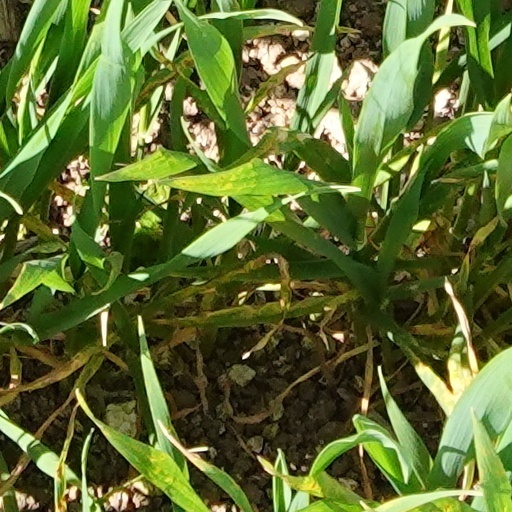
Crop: wheat